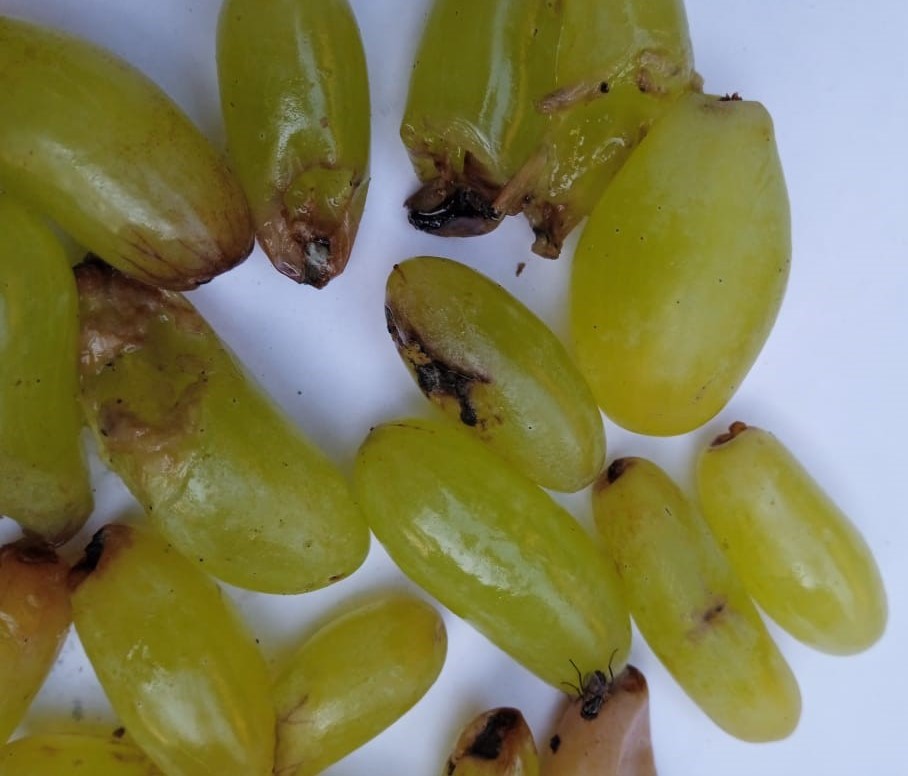
Fruit: grape
Condition: rotten